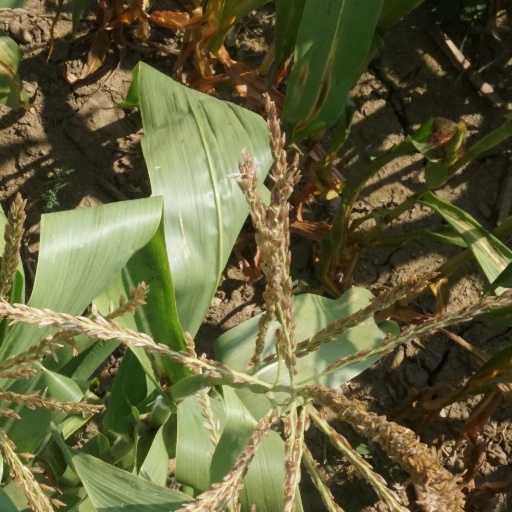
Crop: maize; corn